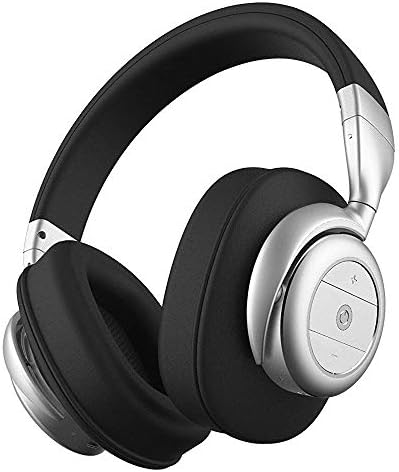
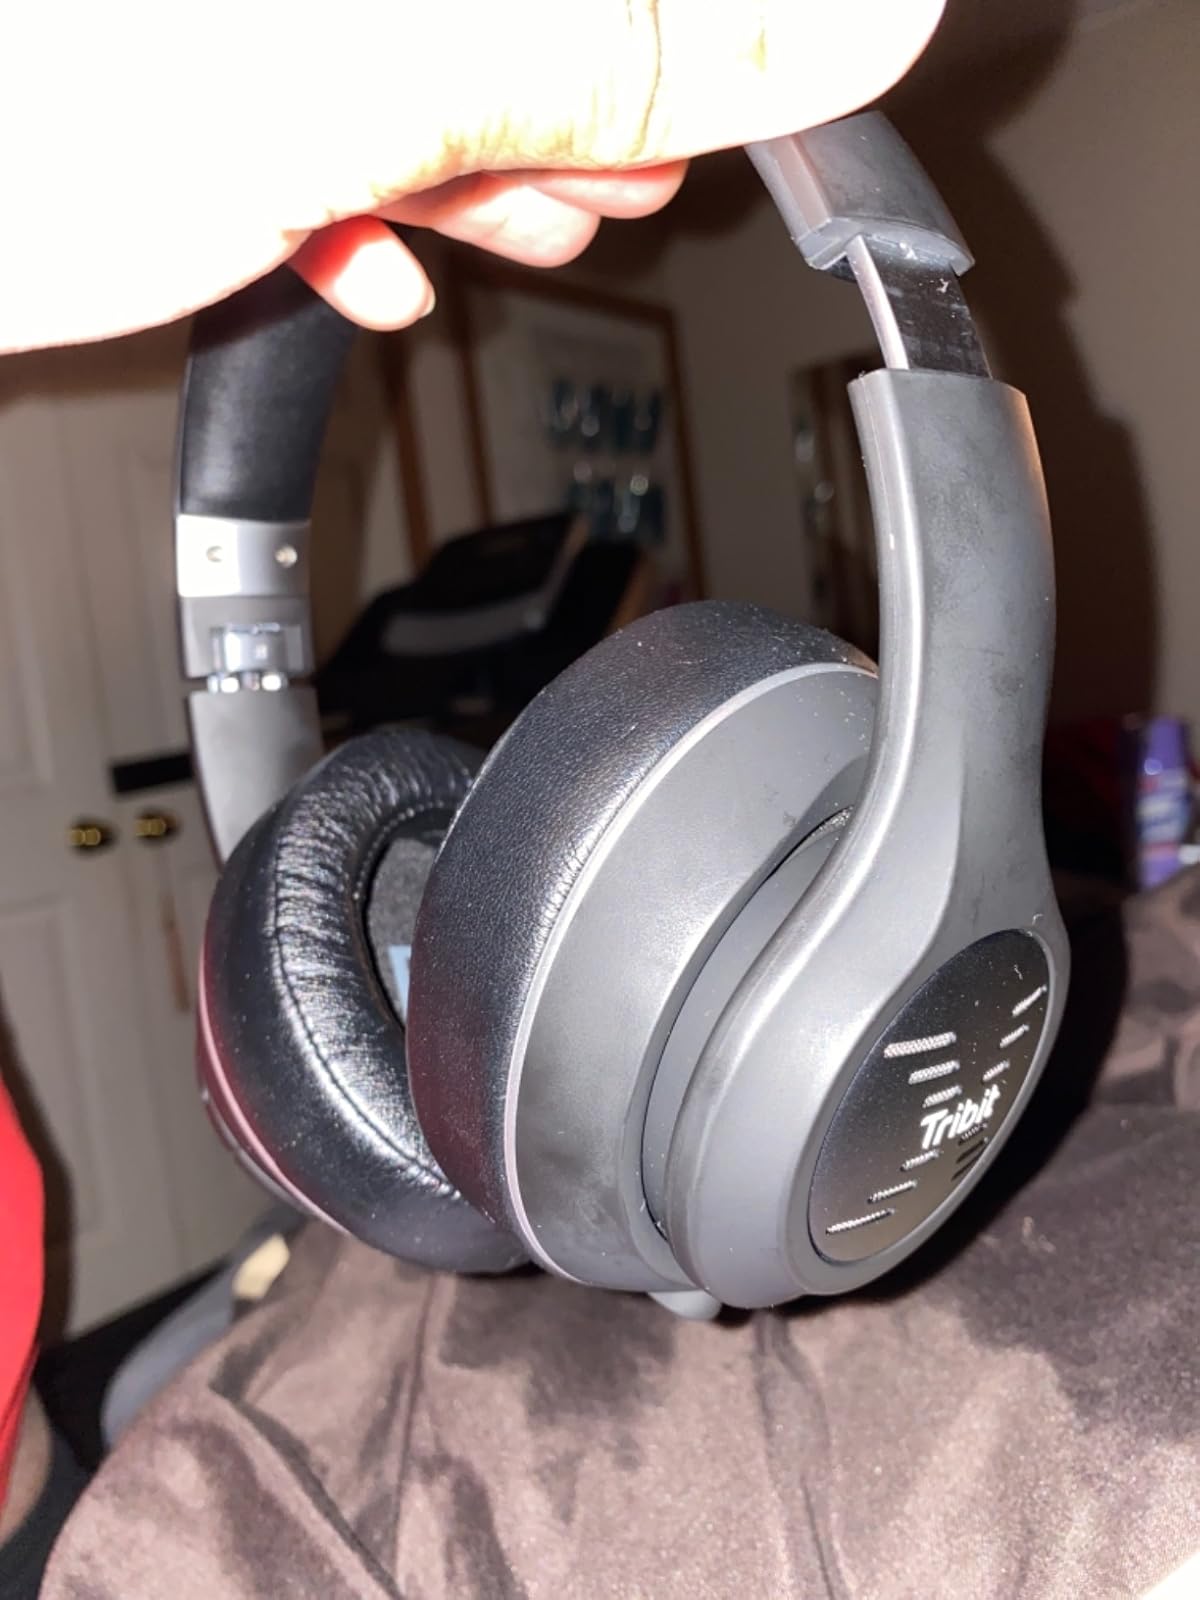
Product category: headphones
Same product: no